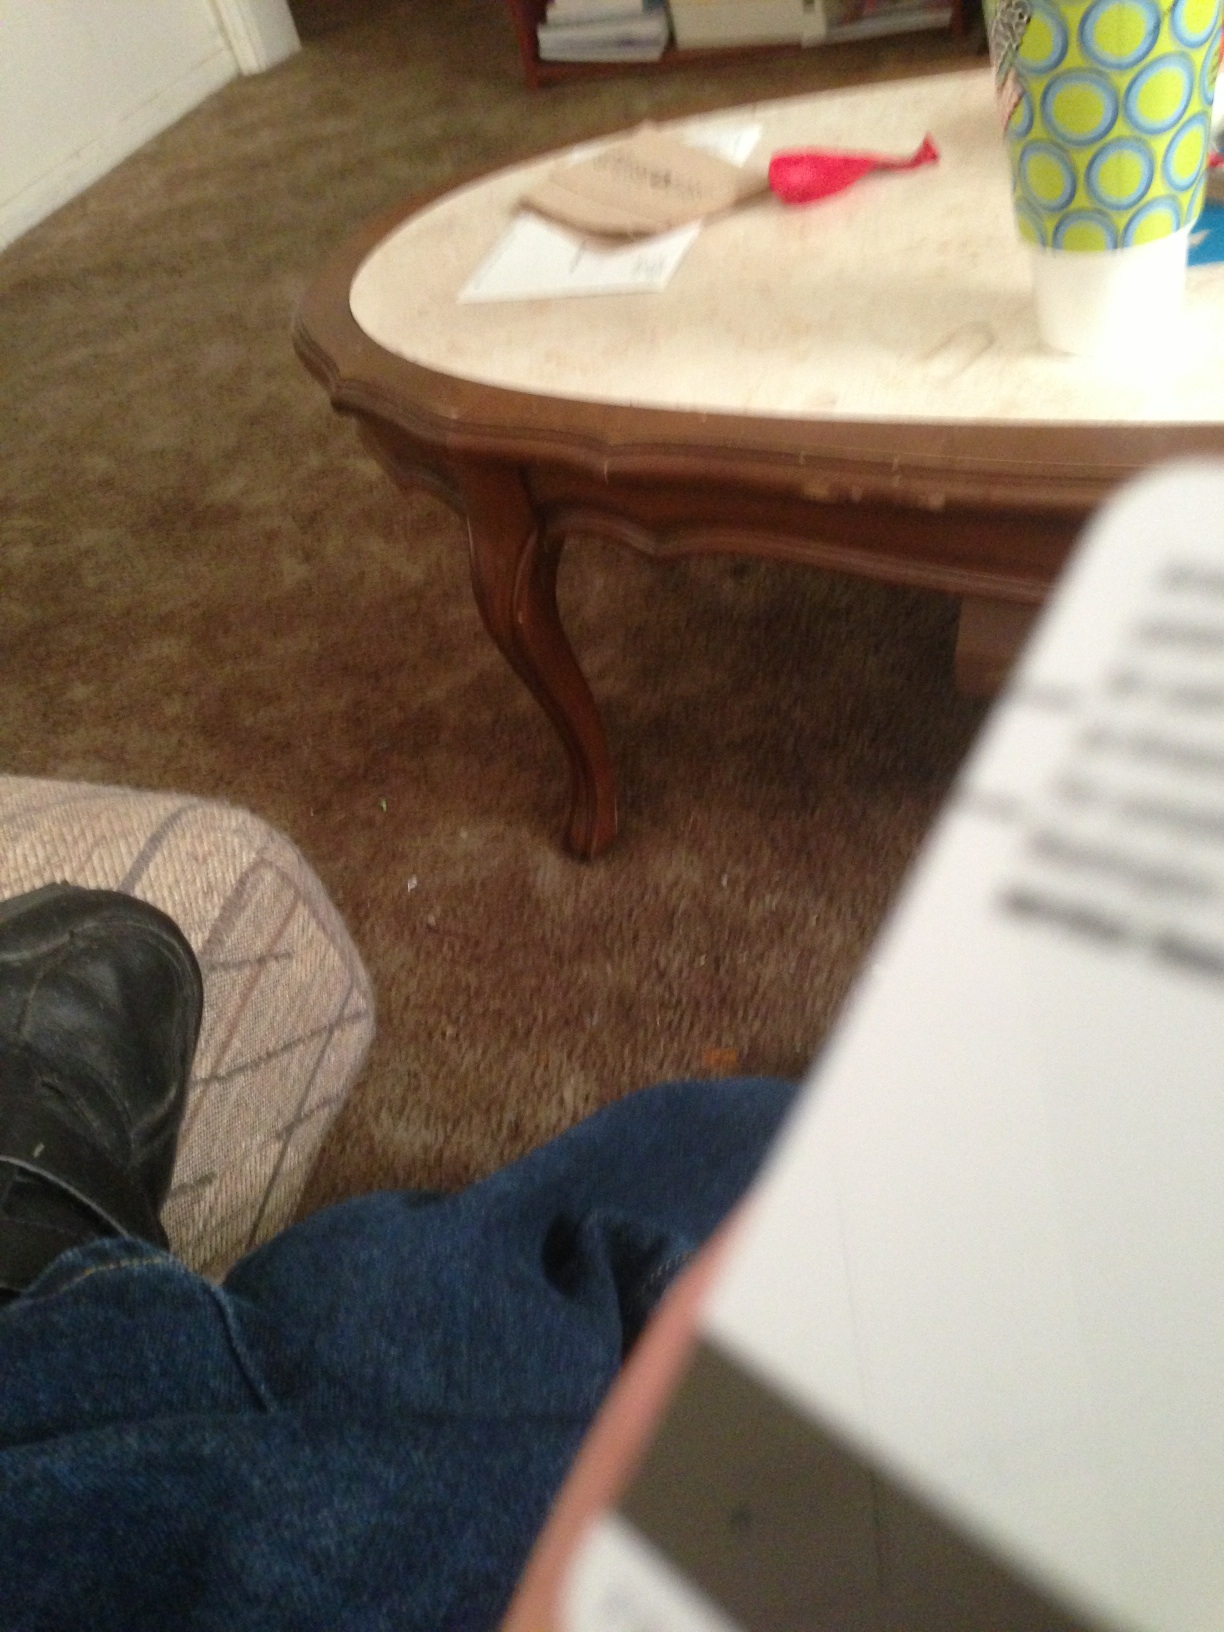Question: Whats this card say?
Answer: unanswerable